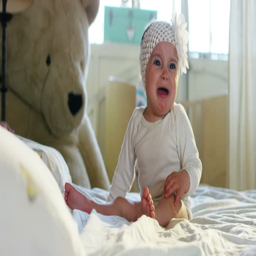
a cute little baby is looking into the camera and is wearing a white stripe with flower , the baby looks around and start crying